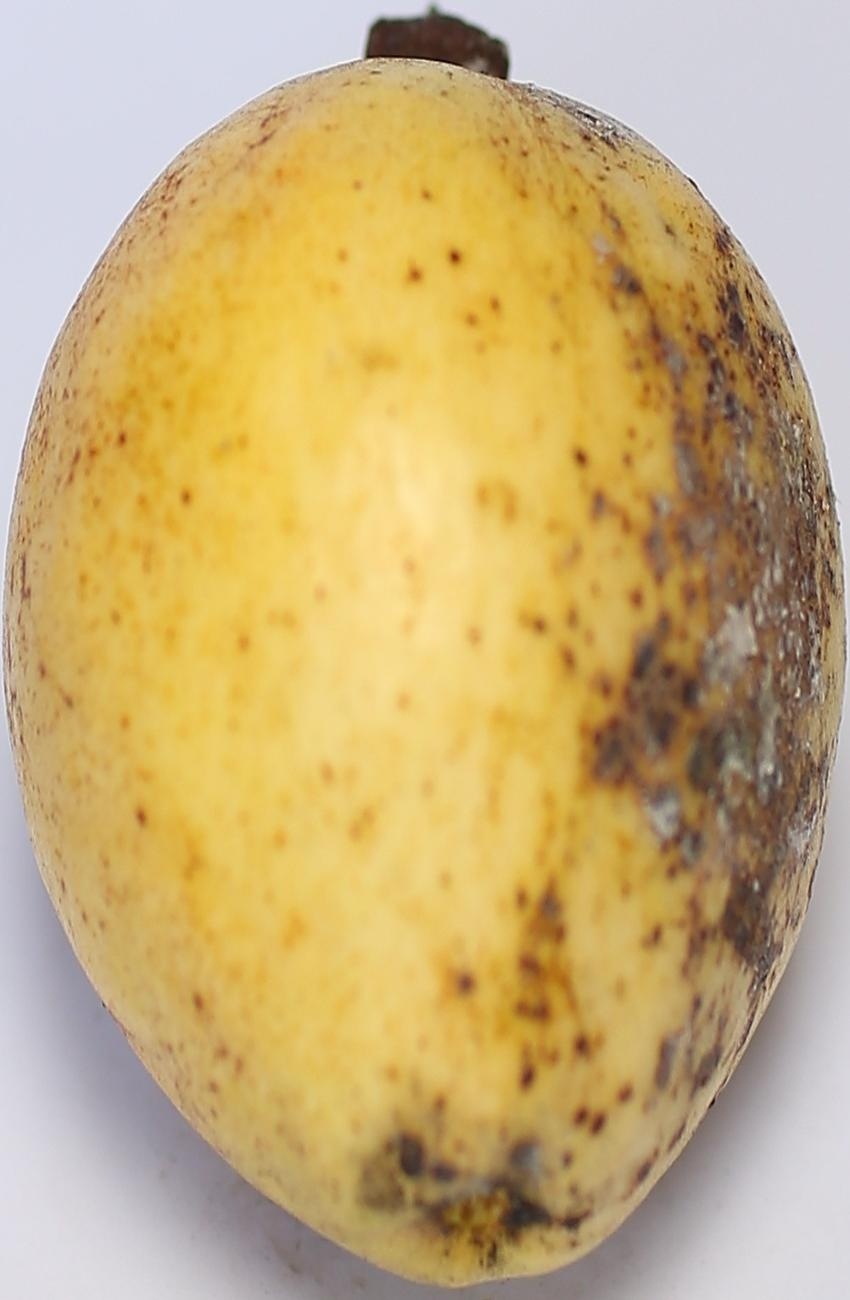
Maturity: ripe
Variety: thadhrami